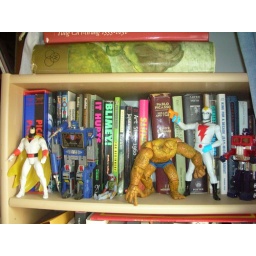
Some miscellaneous toys hanging out on the art book shelf in my studio.